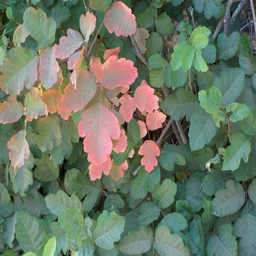
poisonous blue flowers - can you identify the poisonous plants of the pacific northwest